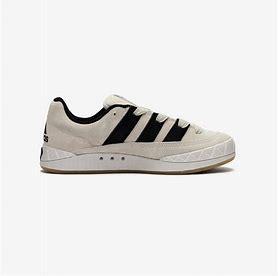
Brand: Adidas
Model: Adimatic